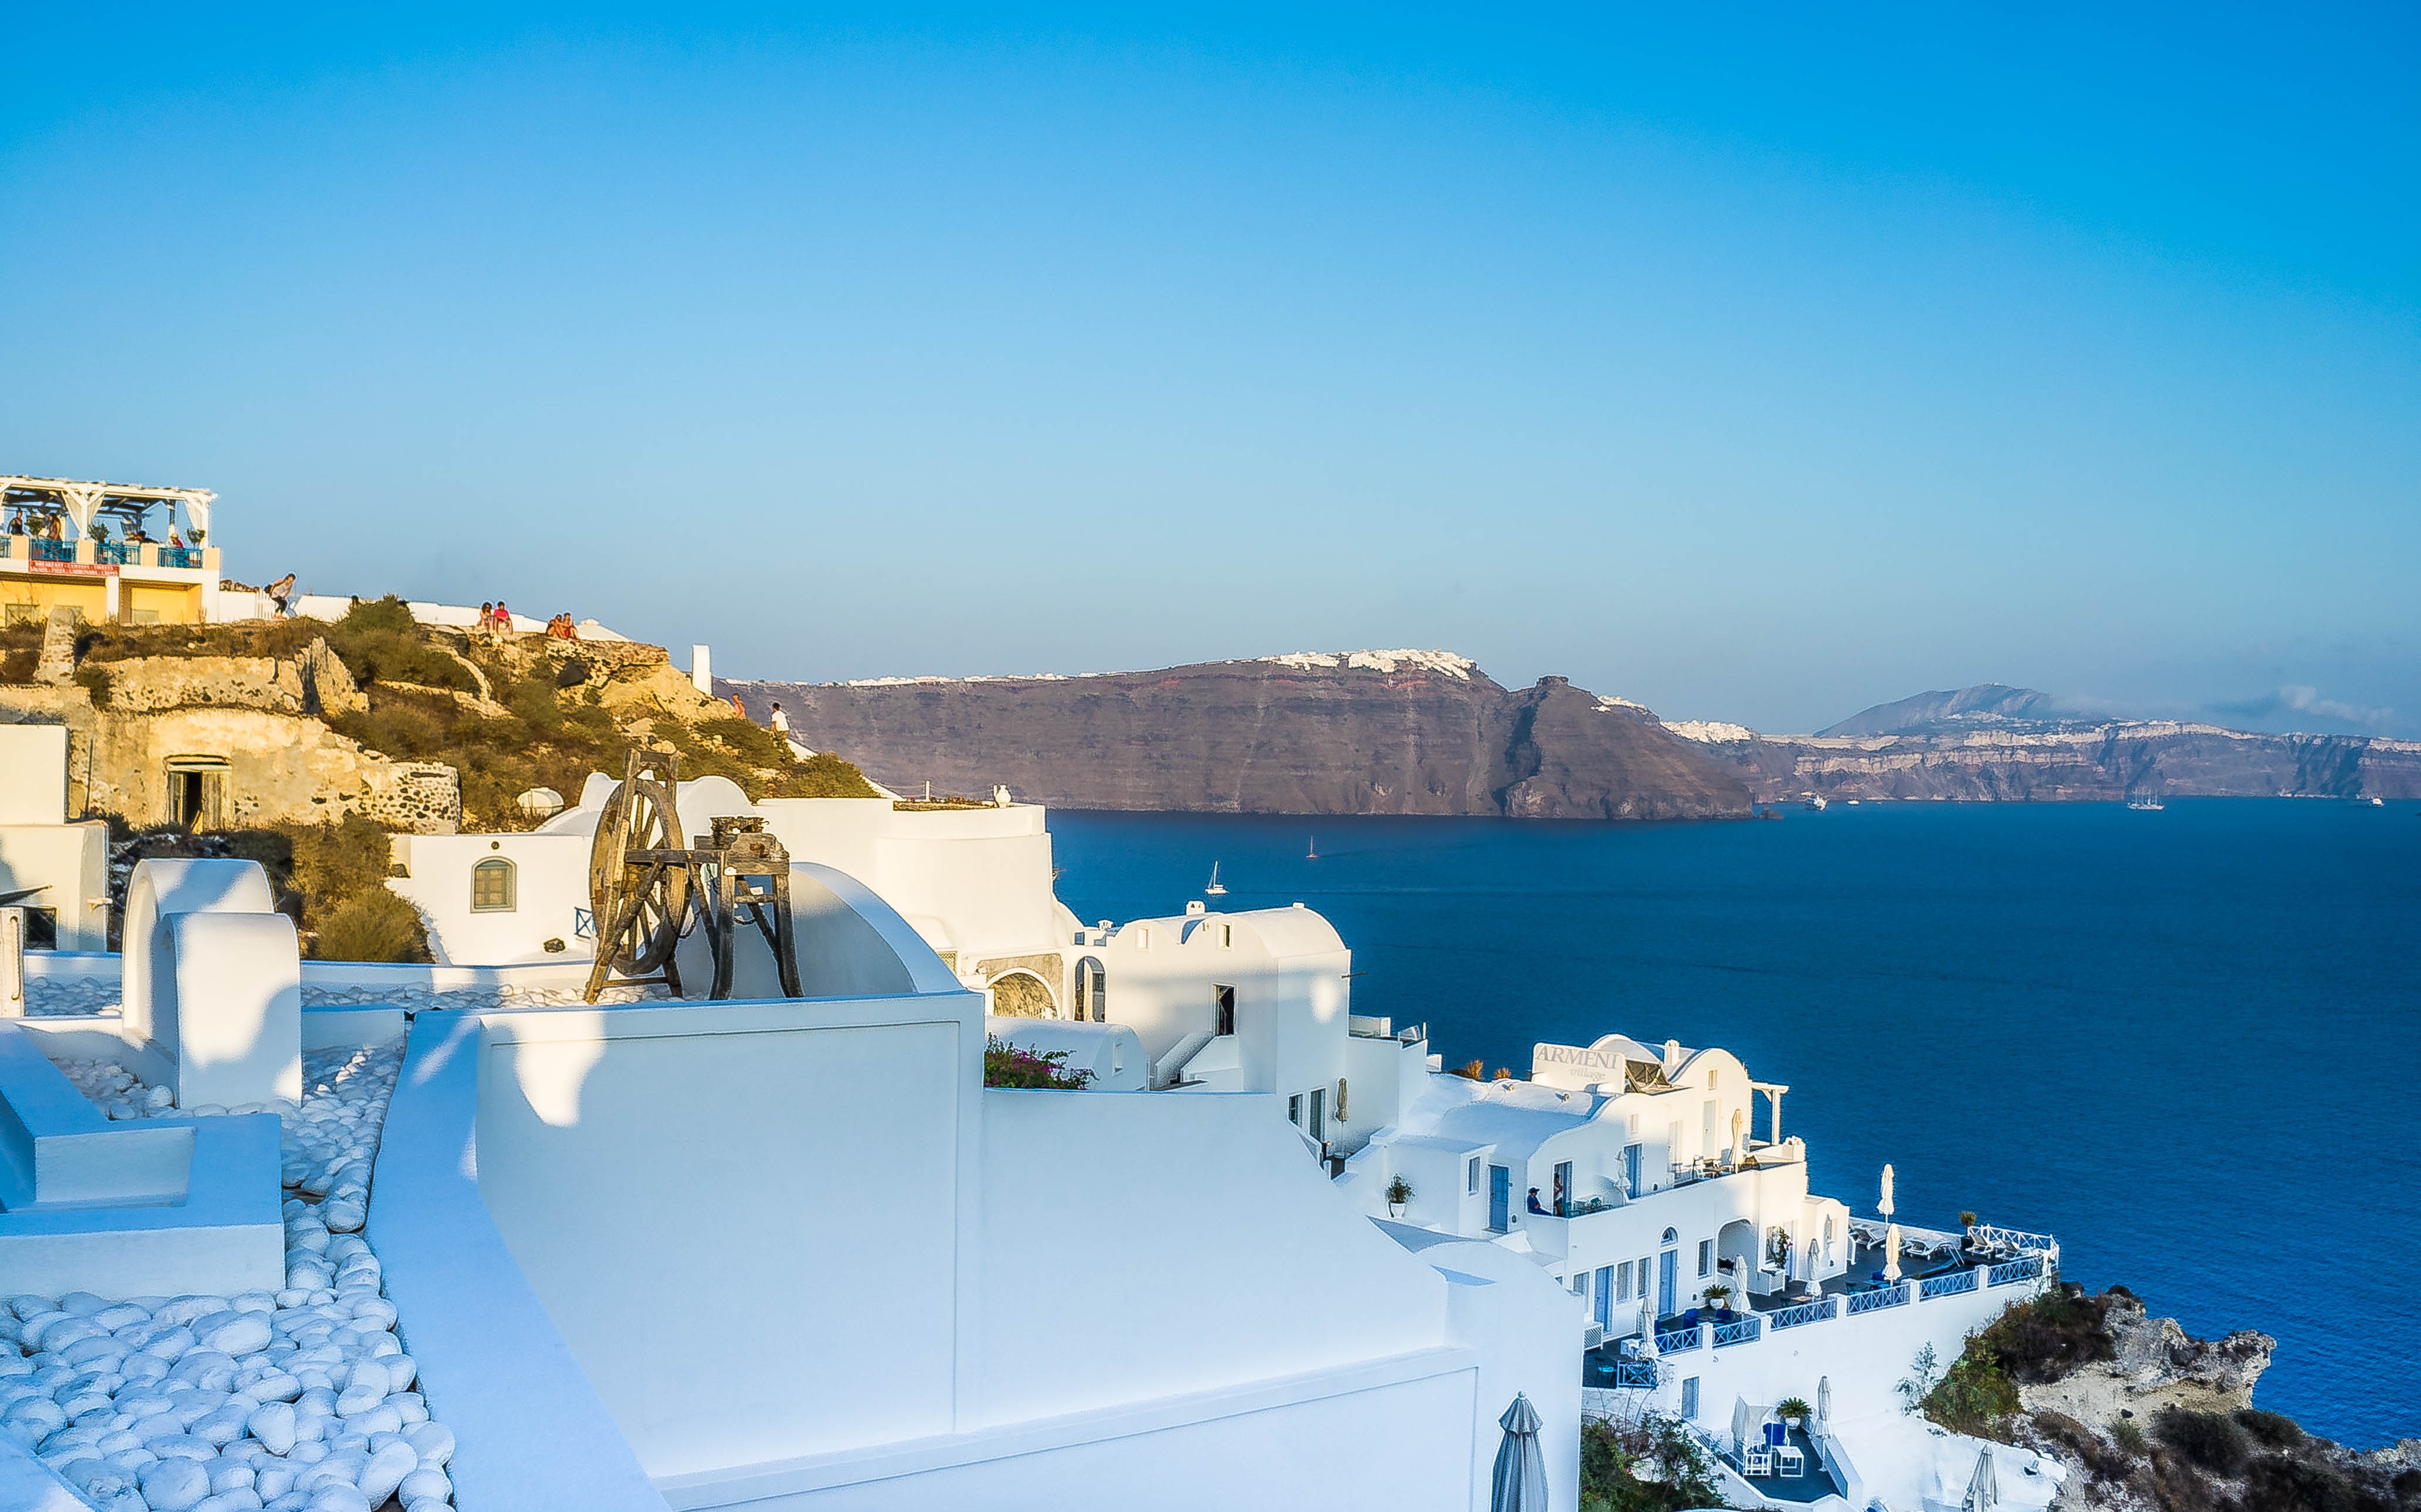
landscape, sea, coast, water, nature, ocean, architecture, sky, white, view, building, summer, vacation, travel, europe, greek, mediterranean, vehicle, holiday, island, romantic, blue, tourism, santorini, beauty, greece, beautiful, aegean, oia